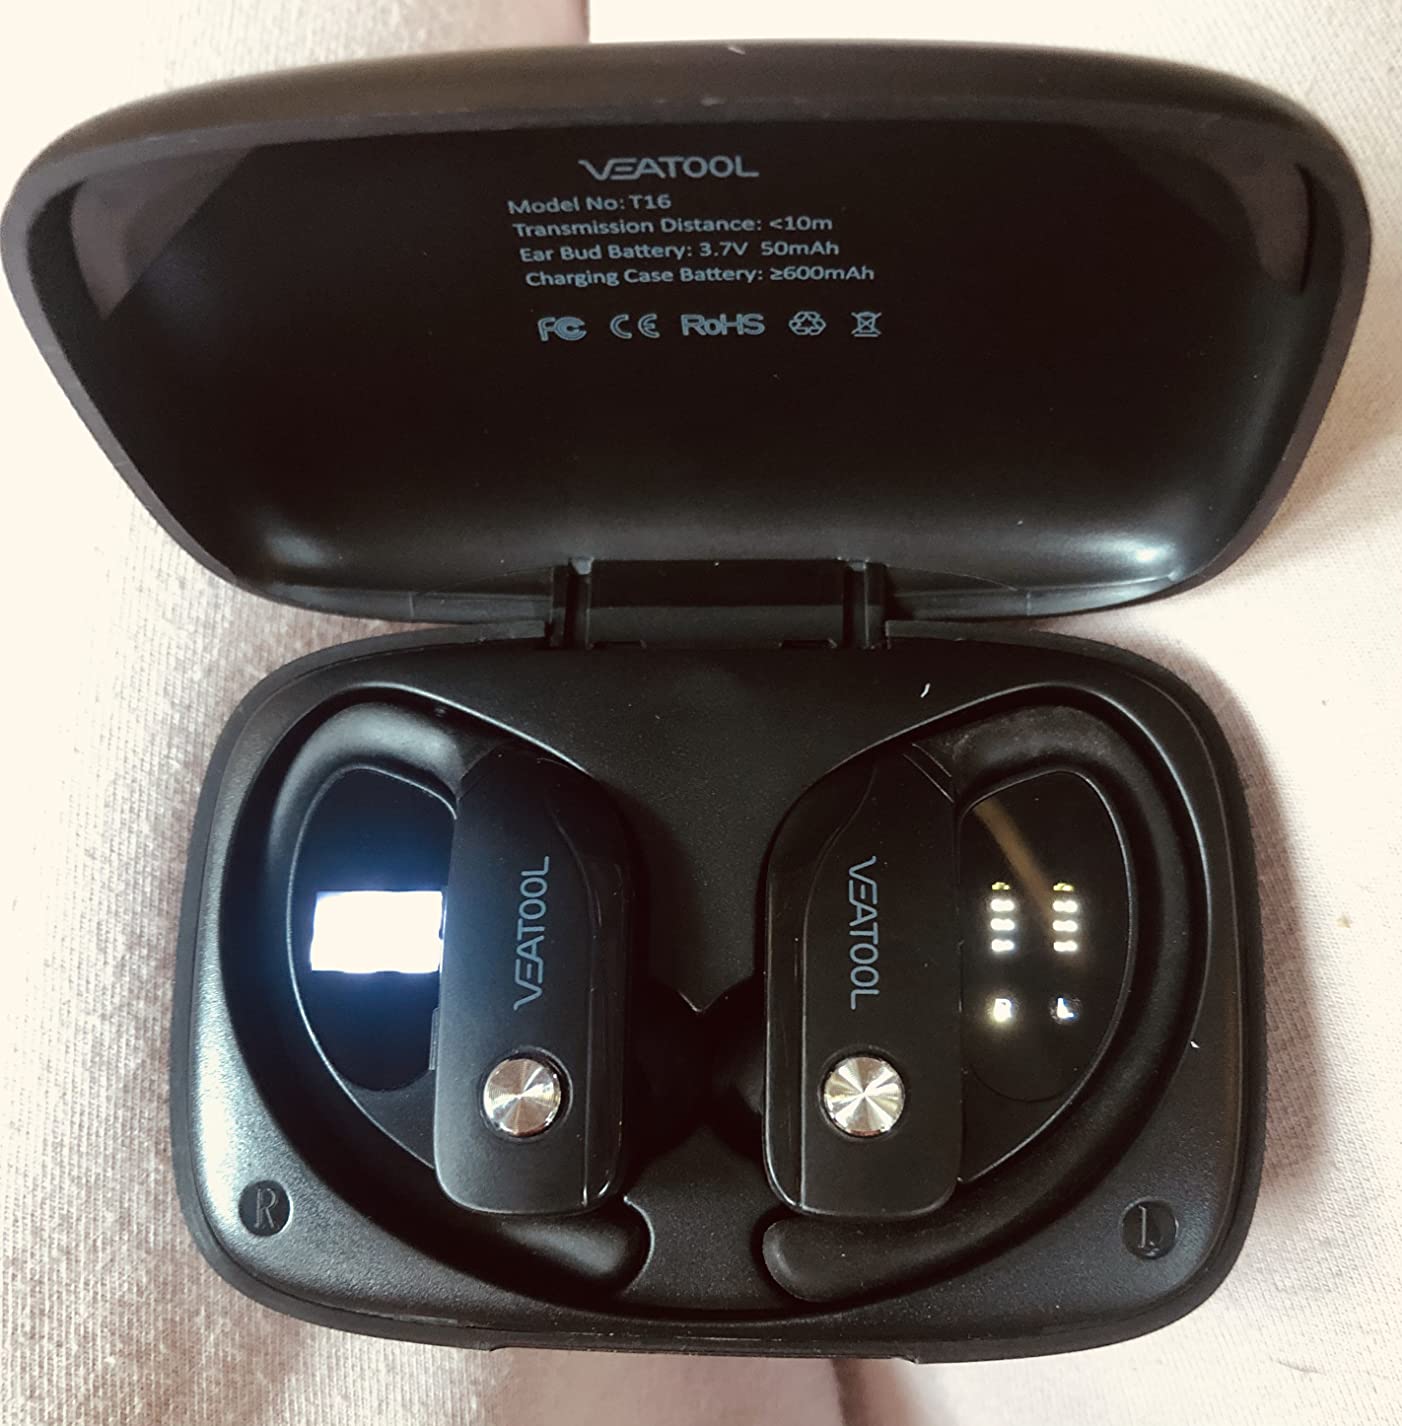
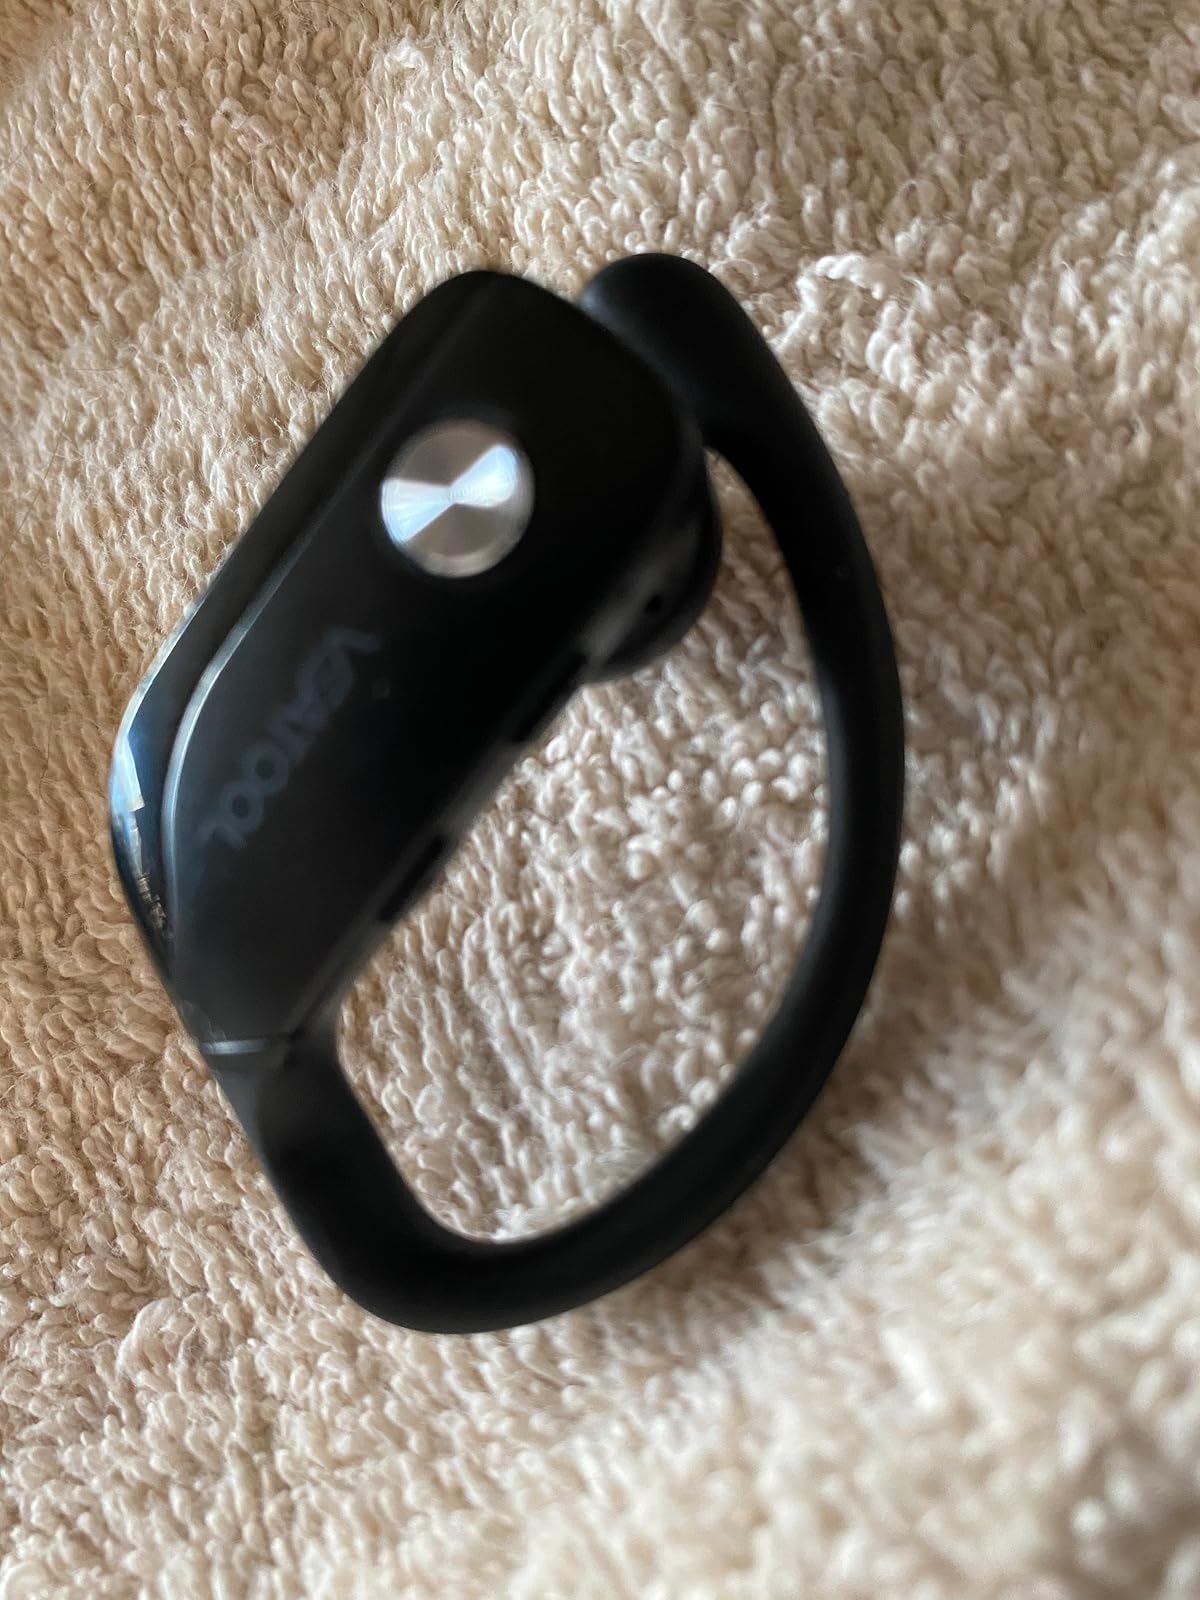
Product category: earbuds
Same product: yes